Christ University

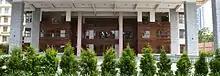
BGR Campus Front view

The university offers over 50 undergraduate programmes in humanities, social sciences, science, commerce and management, education, law and engineering. Undergraduate programmes are of three-year duration except in the case of Bachelor of Education (BEd, two years), Bachelor of Hotel Management (BHM, four years), Bachelor of Laws (LLB, five years), Bachelor of Technology (BTech, four years) and an integrated BTech/MTech or MBA (five years). Except for Bachelor of Business Administration (BBA), Bachelor of Commerce (BCom), Bachelor of Arts (BA) and Bachelor of Science (BSc) programmes follow a Triple Major system.